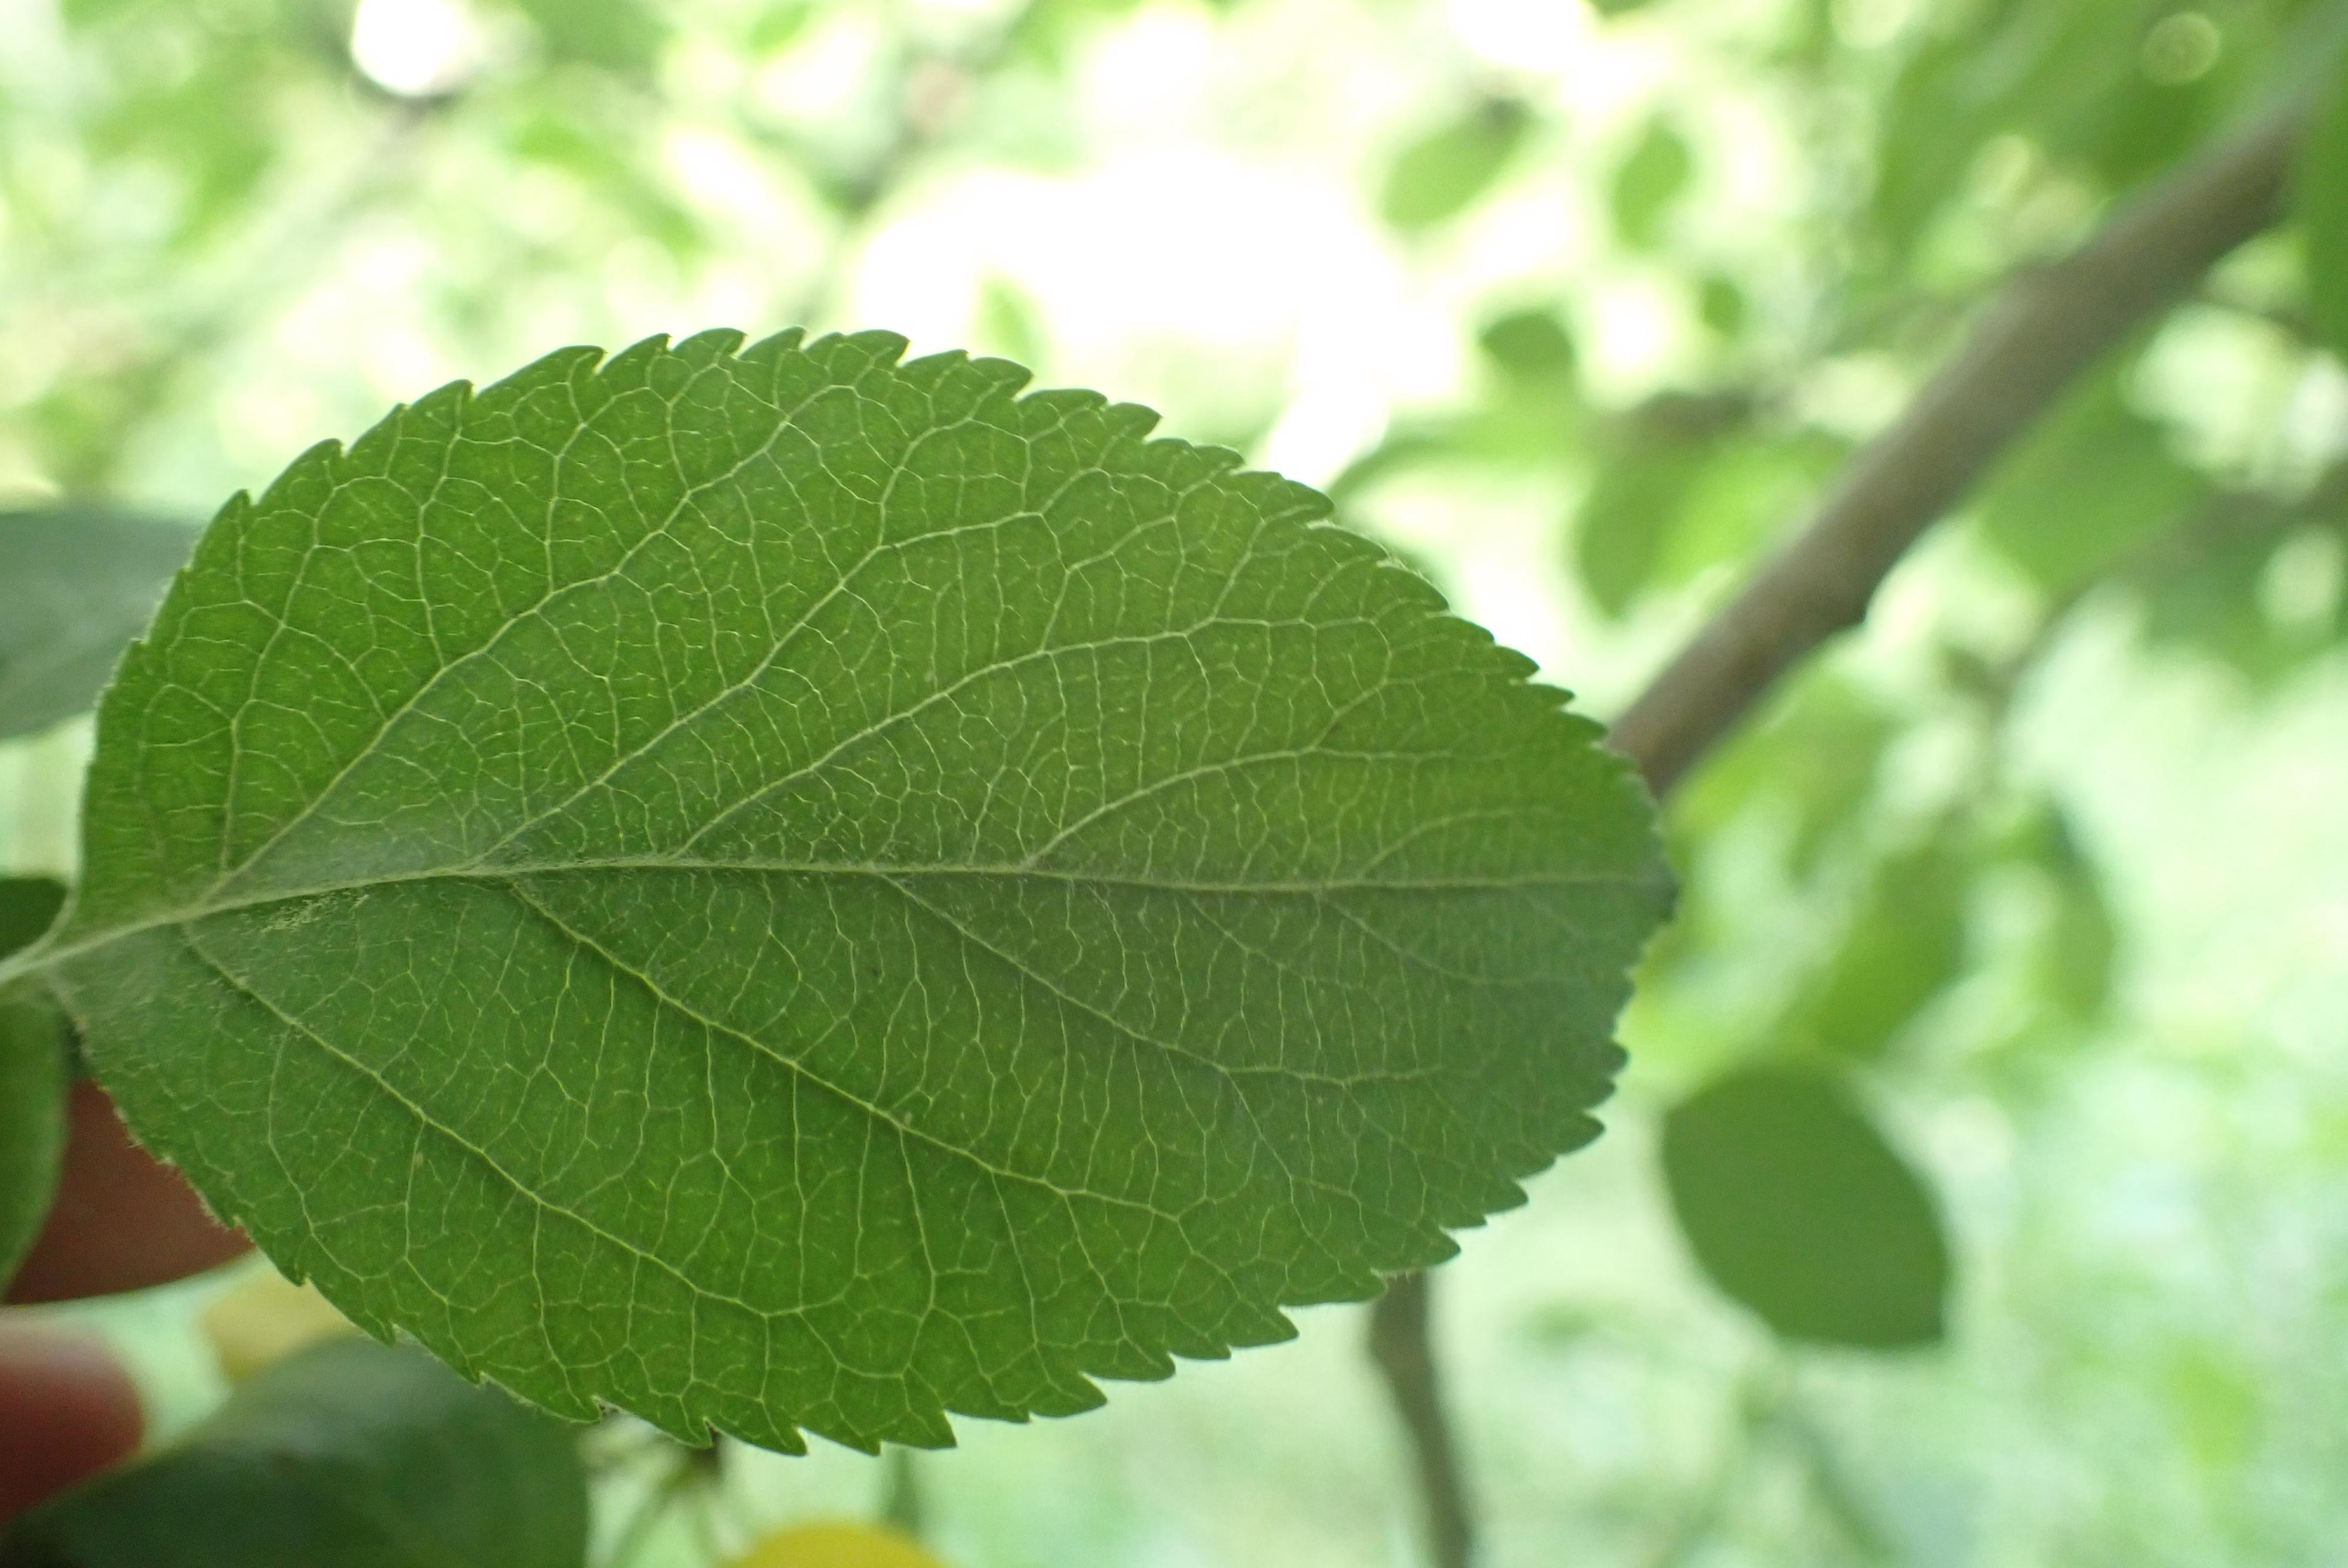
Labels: healthy